Insecticide

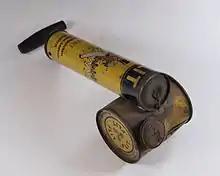
FLIT manual spray pump from 1928

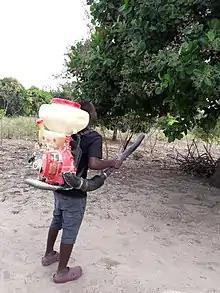
Farmer spraying a cashewnut tree in Tanzania

Insecticides are pesticides used to kill insects. They include ovicides and larvicides used against insect eggs and larvae, respectively. The major use of insecticides is in agriculture, but they are also used in home and garden settings, industrial buildings, for vector control, and control of insect parasites of animals and humans.